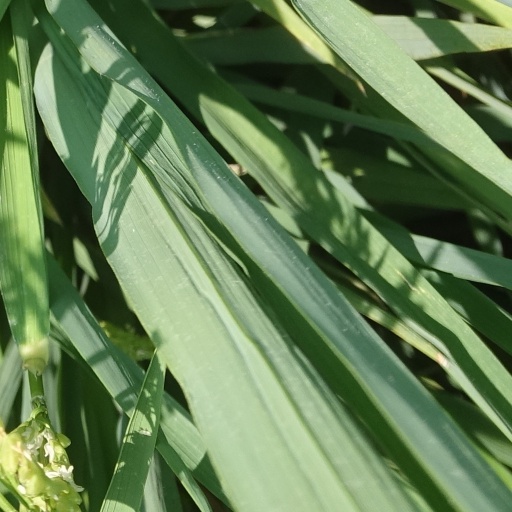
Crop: rice